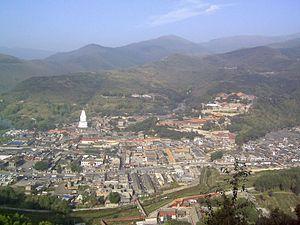
Le mont Wutai ou Wutai Shan est l'une des quatre montagnes sacrées bouddhiques de Chine. Il culmine à 3 058 m au pic Yedou. Il est situé sur le territoire de la ville-préfecture de Xinzhou, dans la province du Shanxi, à seulement quelques dizaines de kilomètres au sud de l'une des cinq montagnes sacrées de Chine : le mont Heng et à moins de 300 km de Pékin. Il a été inscrit sur la liste du patrimoine mondial de l'UNESCO le 26 juin 2009.